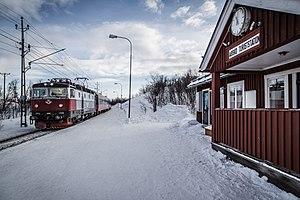
Le parc national Abisko est un parc national du nord de la Suède, dans la commune de Kiruna, du comté de Norrbotten en Laponie et non loin de la frontière norvégienne. Il est situé à l'ouest du village d'Abisko.